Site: brandenburg
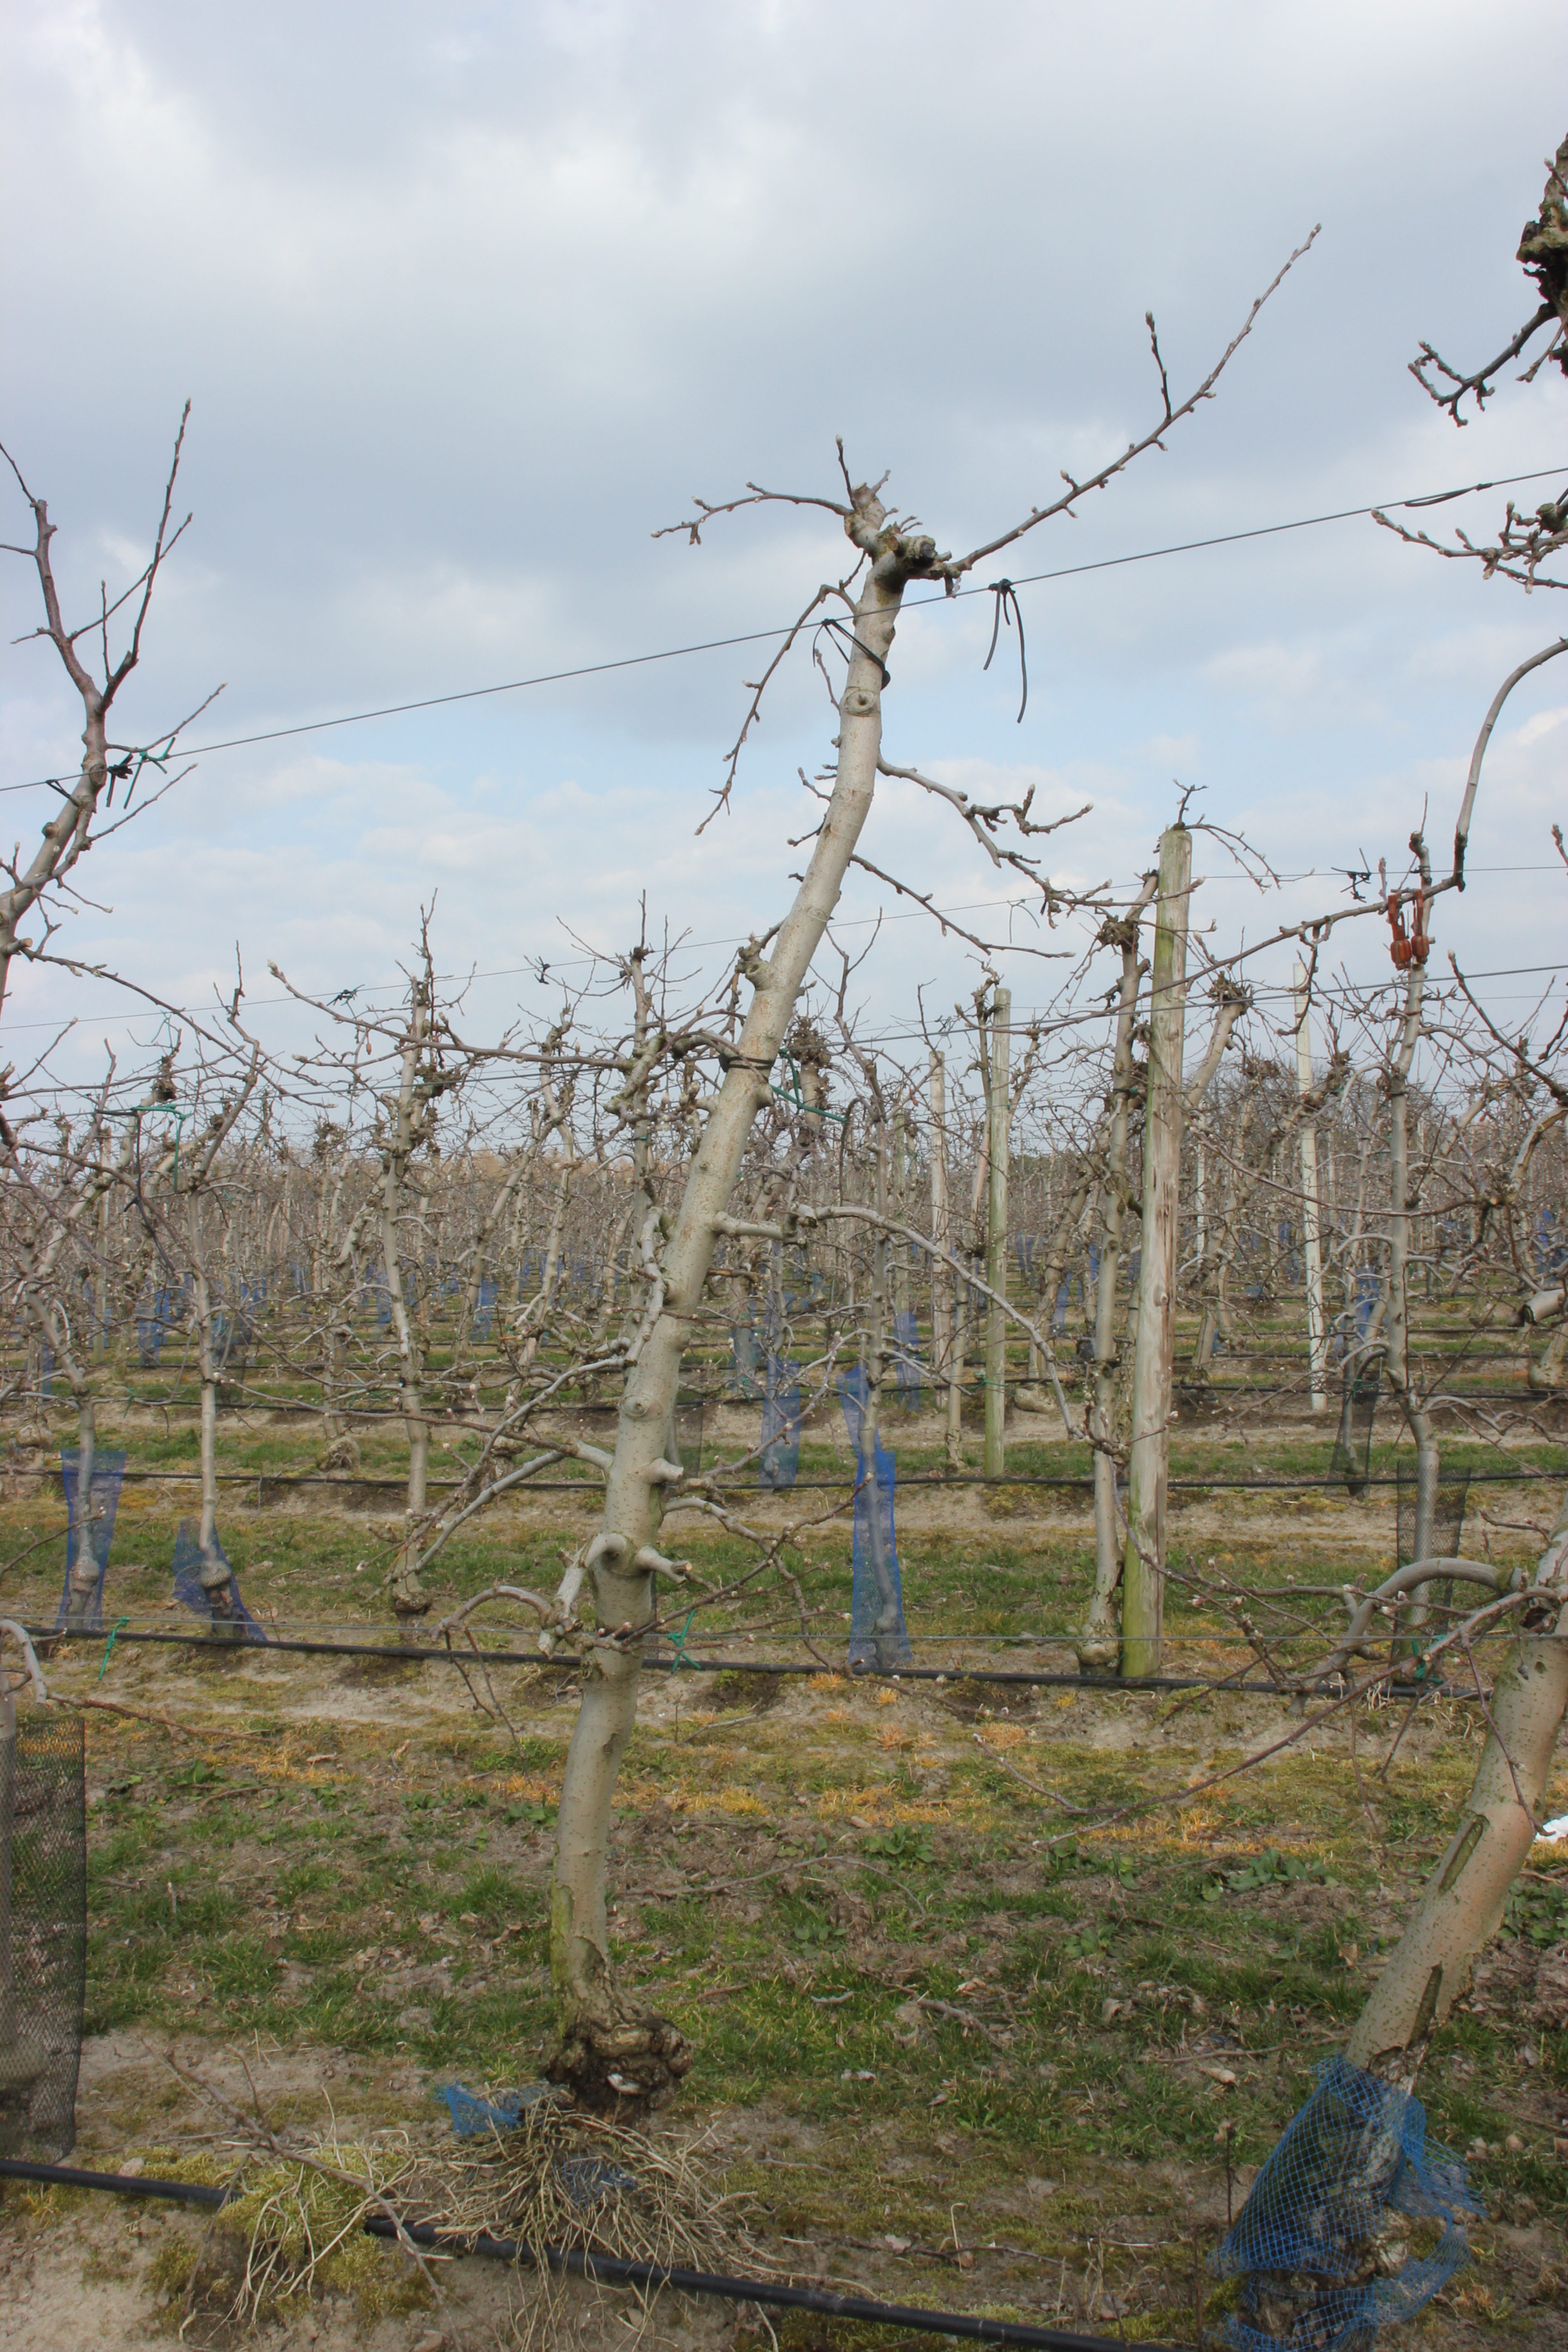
Growth stage (BBCH 03): Bud development